Xenophobia

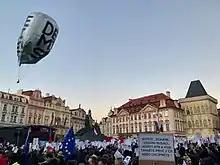
Pro-EU Czechs protest in Prague against politicians accused of pro-Russian sympathies, 17 November 2018. The sign reads: "...all Russians...go away from the Czech Republic or die!"

A study that ran from 2002 to 2015 mapped the countries in Europe with the highest incidents of racial bias towards black people, based on data from 288,076 white Europeans. It used the Implicit-association test (a reaction-based psychological test designed to measure implicit racial bias). The strongest bias was found in Czech Republic, Lithuania, Belarus, Ukraine, Malta, Moldova, Bulgaria, Italy, Slovakia, and Portugal. A 2017 report by the University of Oslo Center for Research on Extremism tentatively suggests that "individuals of Muslim background stand out among perpetrators of antisemitic violence in Western Europe".